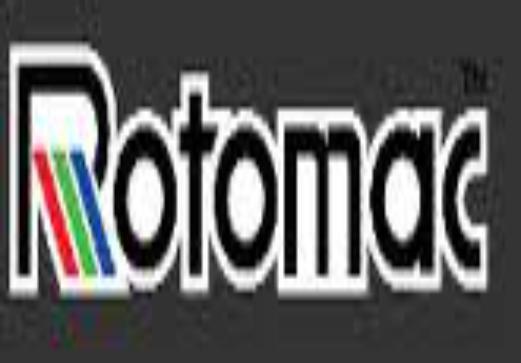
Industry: Necessities